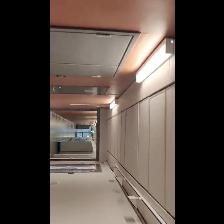
Label: NonHuman